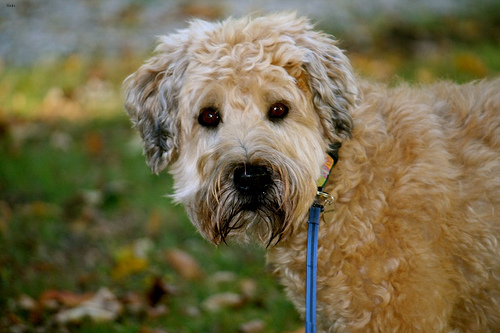
Breed: wheaten terrier